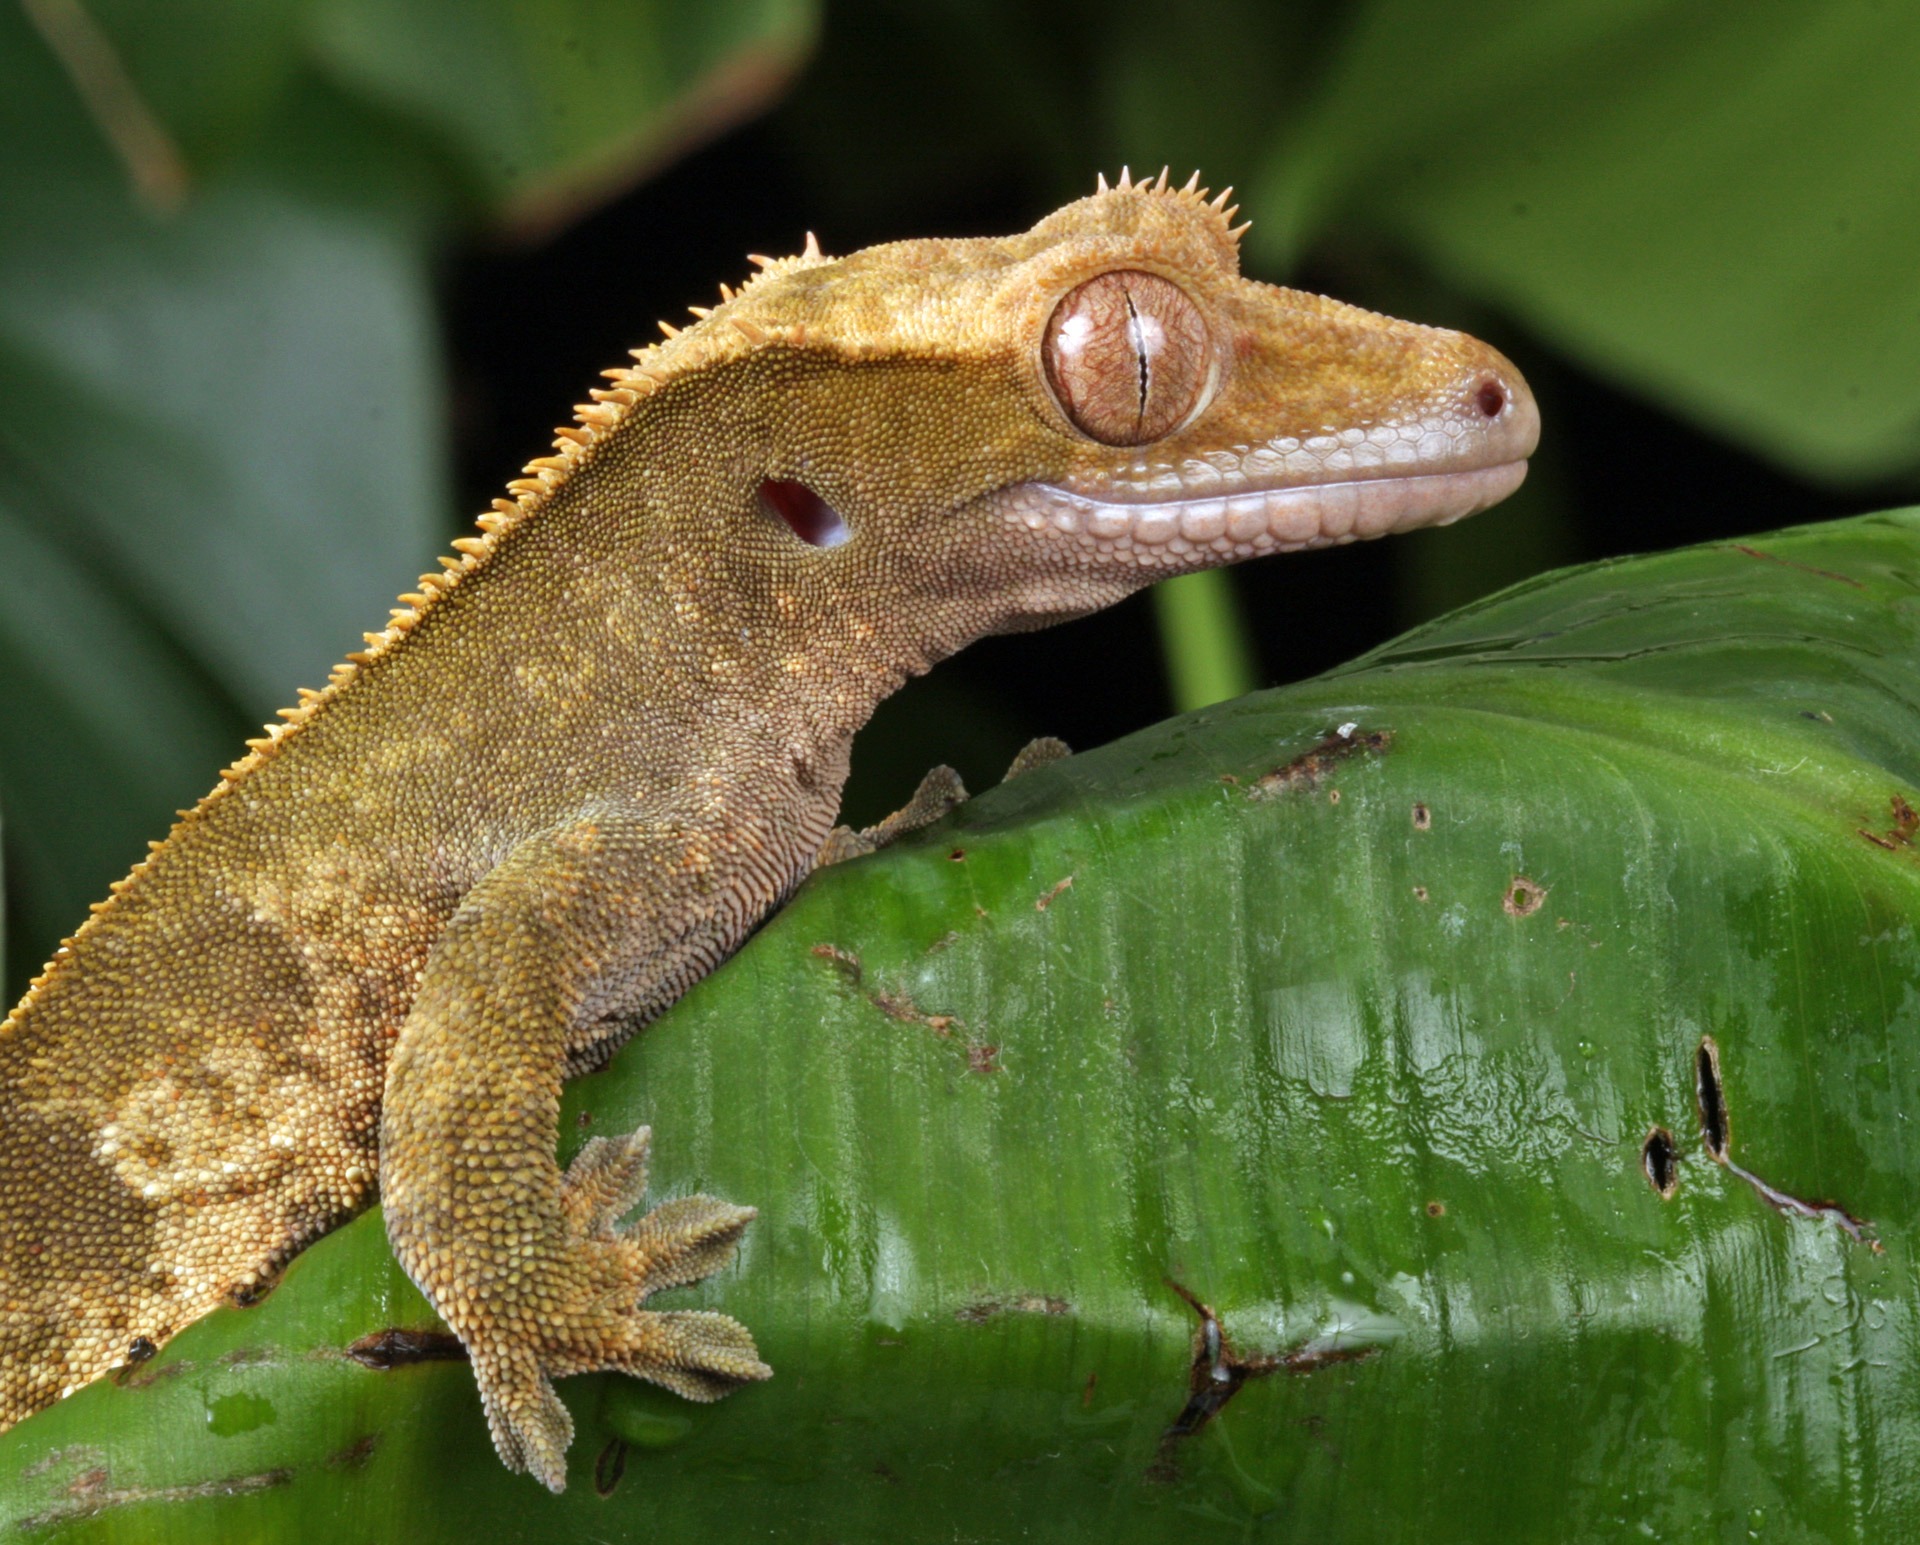
nature, photo, wildlife, portrait, macro, reptile, fauna, lizard, gecko, close up, vertebrate, details, image, lacerta, dactyloidae, scaled reptile, lacertidae, lissotriton, african chameleon, american chameleon, new caledonian crested gecko